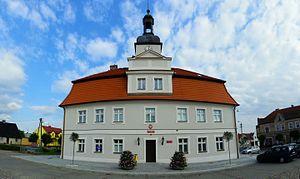
Kórnik est une ville de la Voïvodie de Grande-Pologne et du powiat de Poznań.